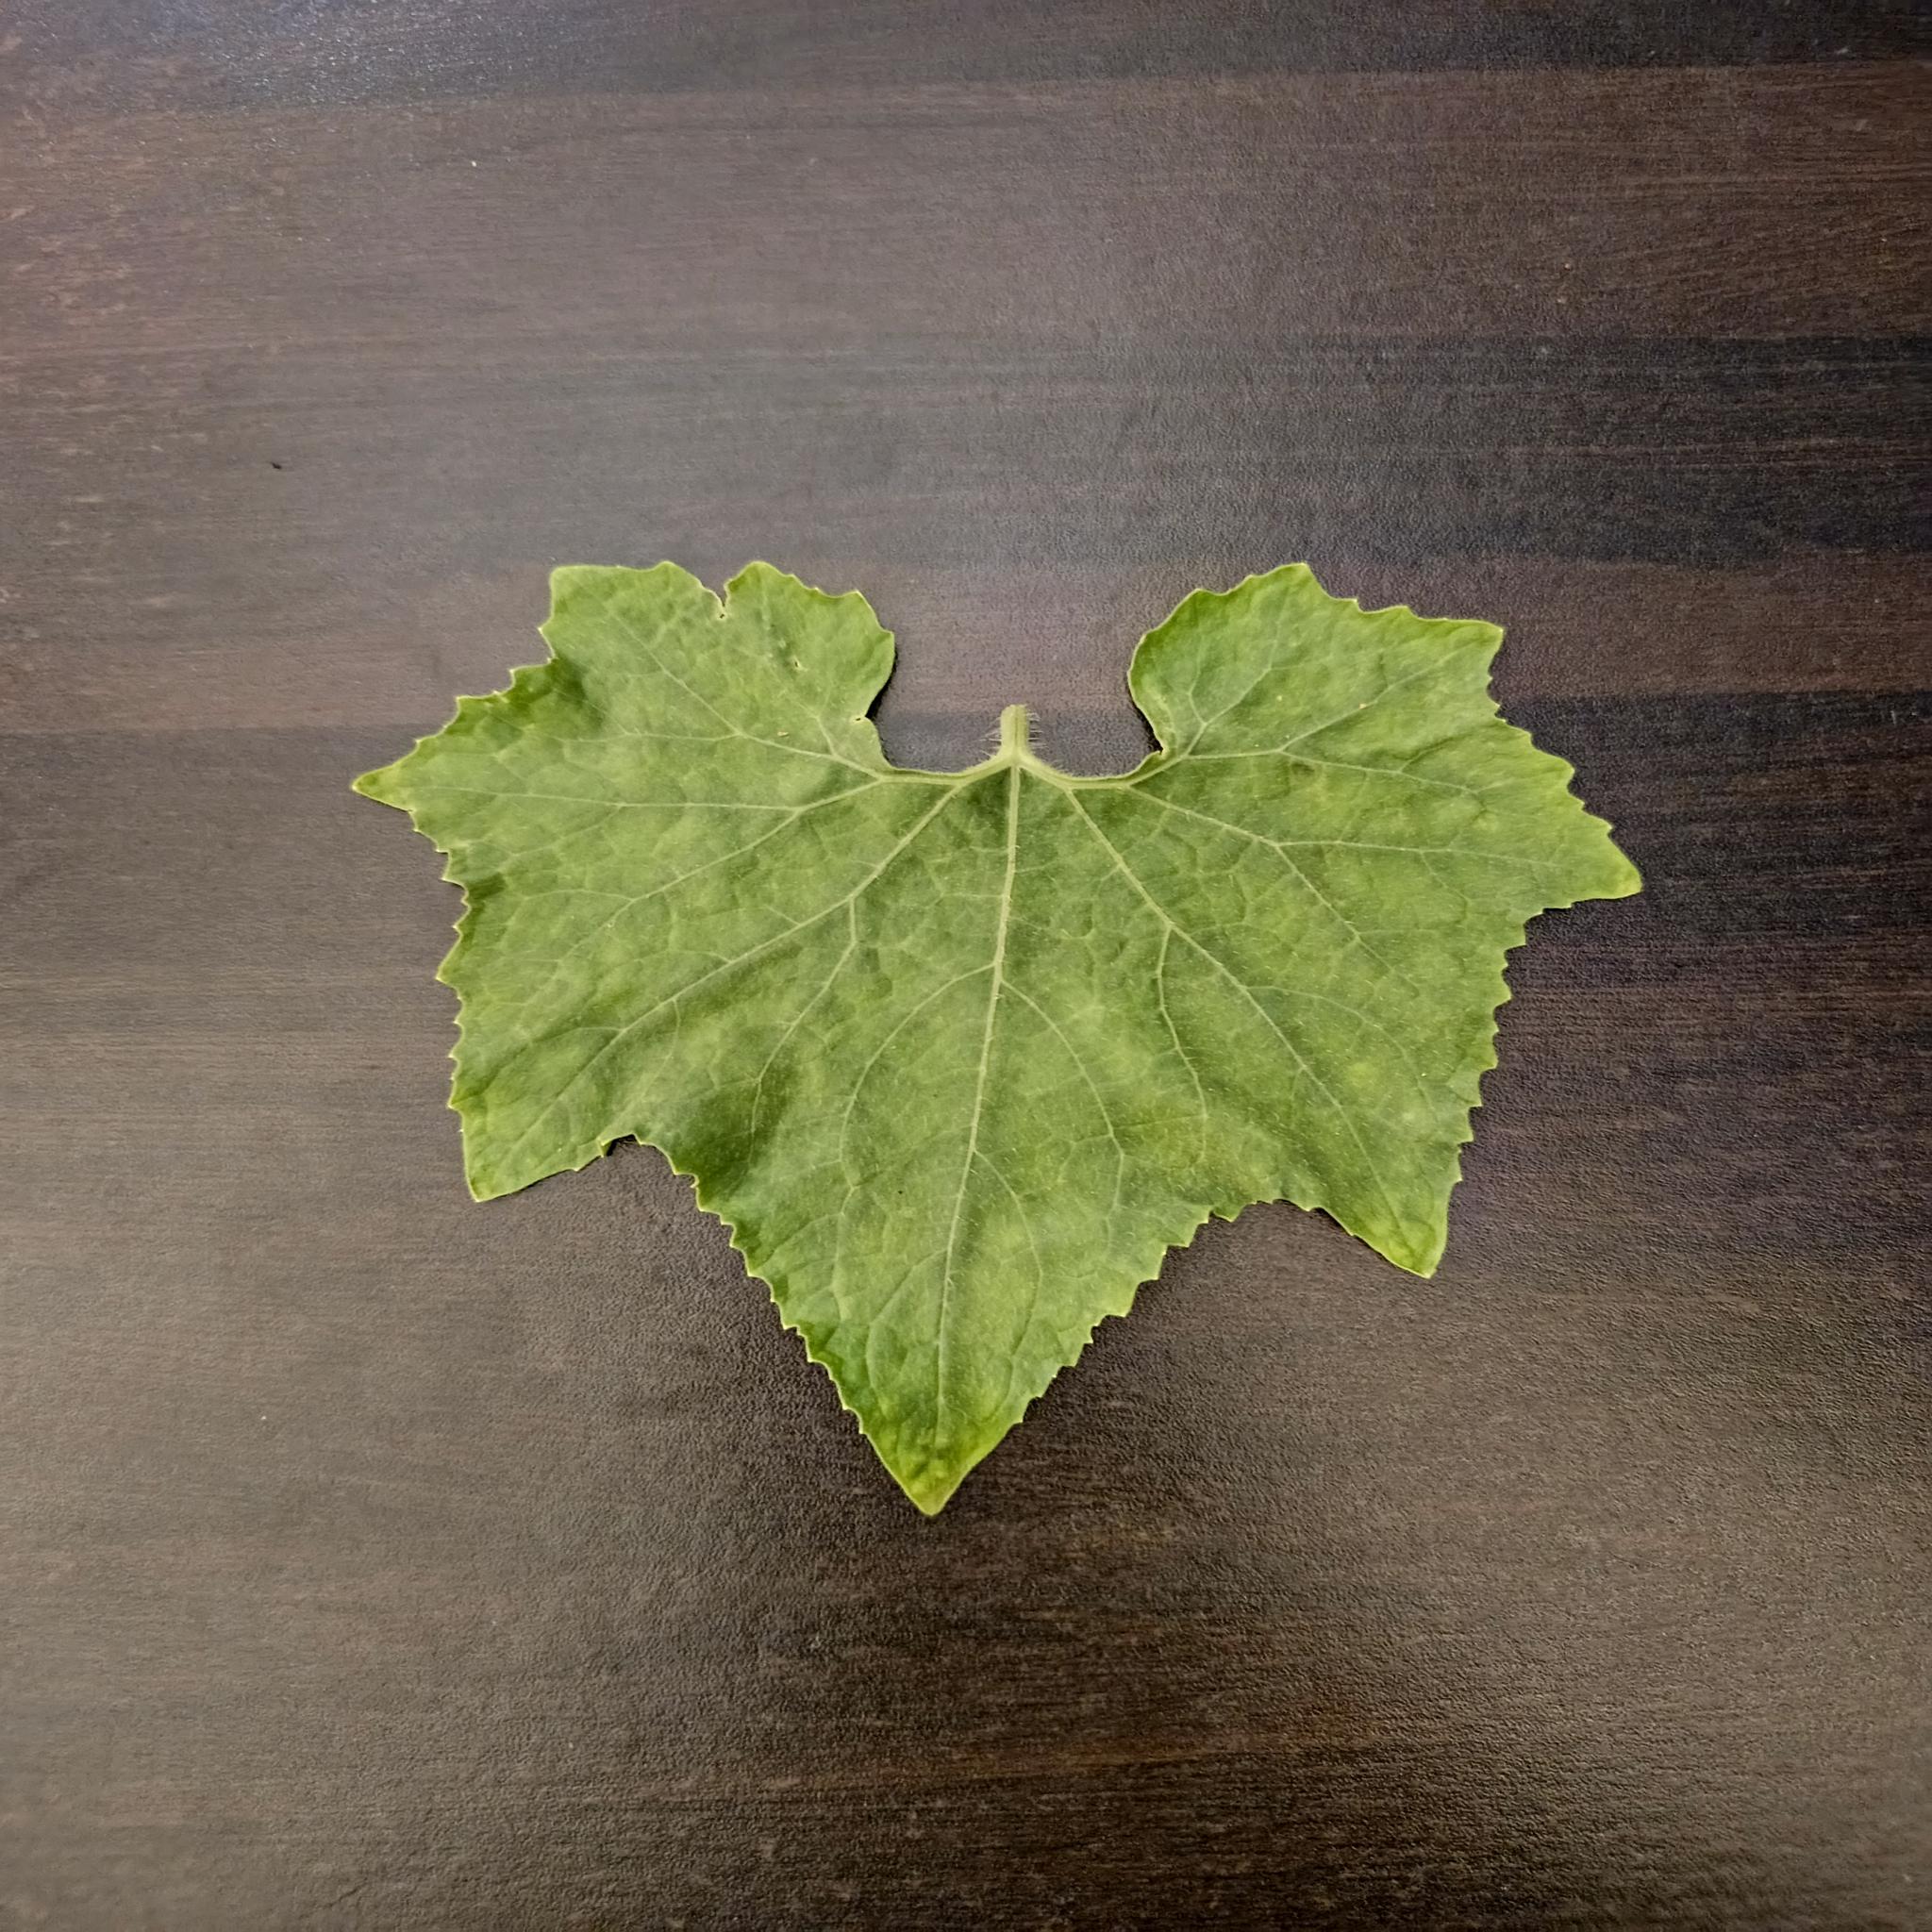
Label: Healthy